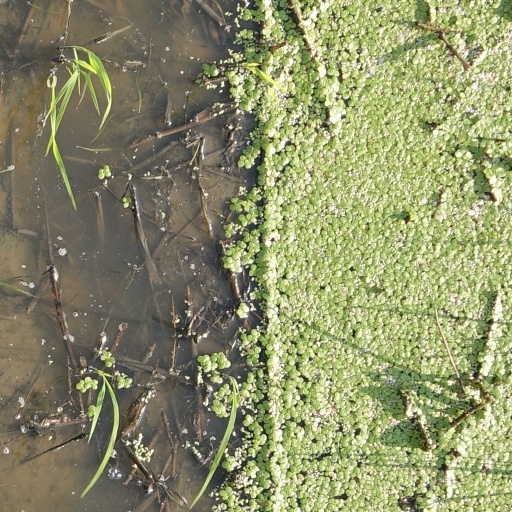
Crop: rice